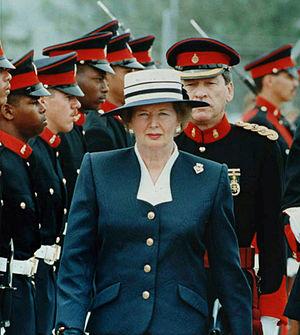
Margaret Thatcher [ˈmɑːɡrɪt ˈθatʃə], baronne Thatcher, est une femme d'État britannique.